Food and drink prohibitions

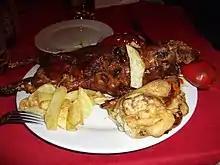
Roast guinea pig ("Cavia porcellus") in Peru

Almost all types of non-piscine seafood, such as shellfish, lobster, shrimp or crayfish, are forbidden by Judaism because such animals live in water but do not have both fins and scales.